Korea Army Officer Candidate School

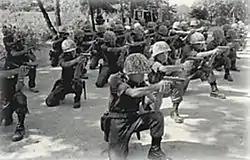
The first class of KAOCS in 1981

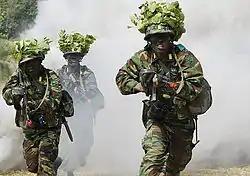
Modern KAOCS

Applicants to the KAOCS go through a screening process; a written exam, an interview and health examination, and a background check.